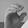
ASL letter: C